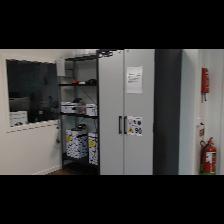
Label: NonHuman